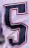
Number: 5